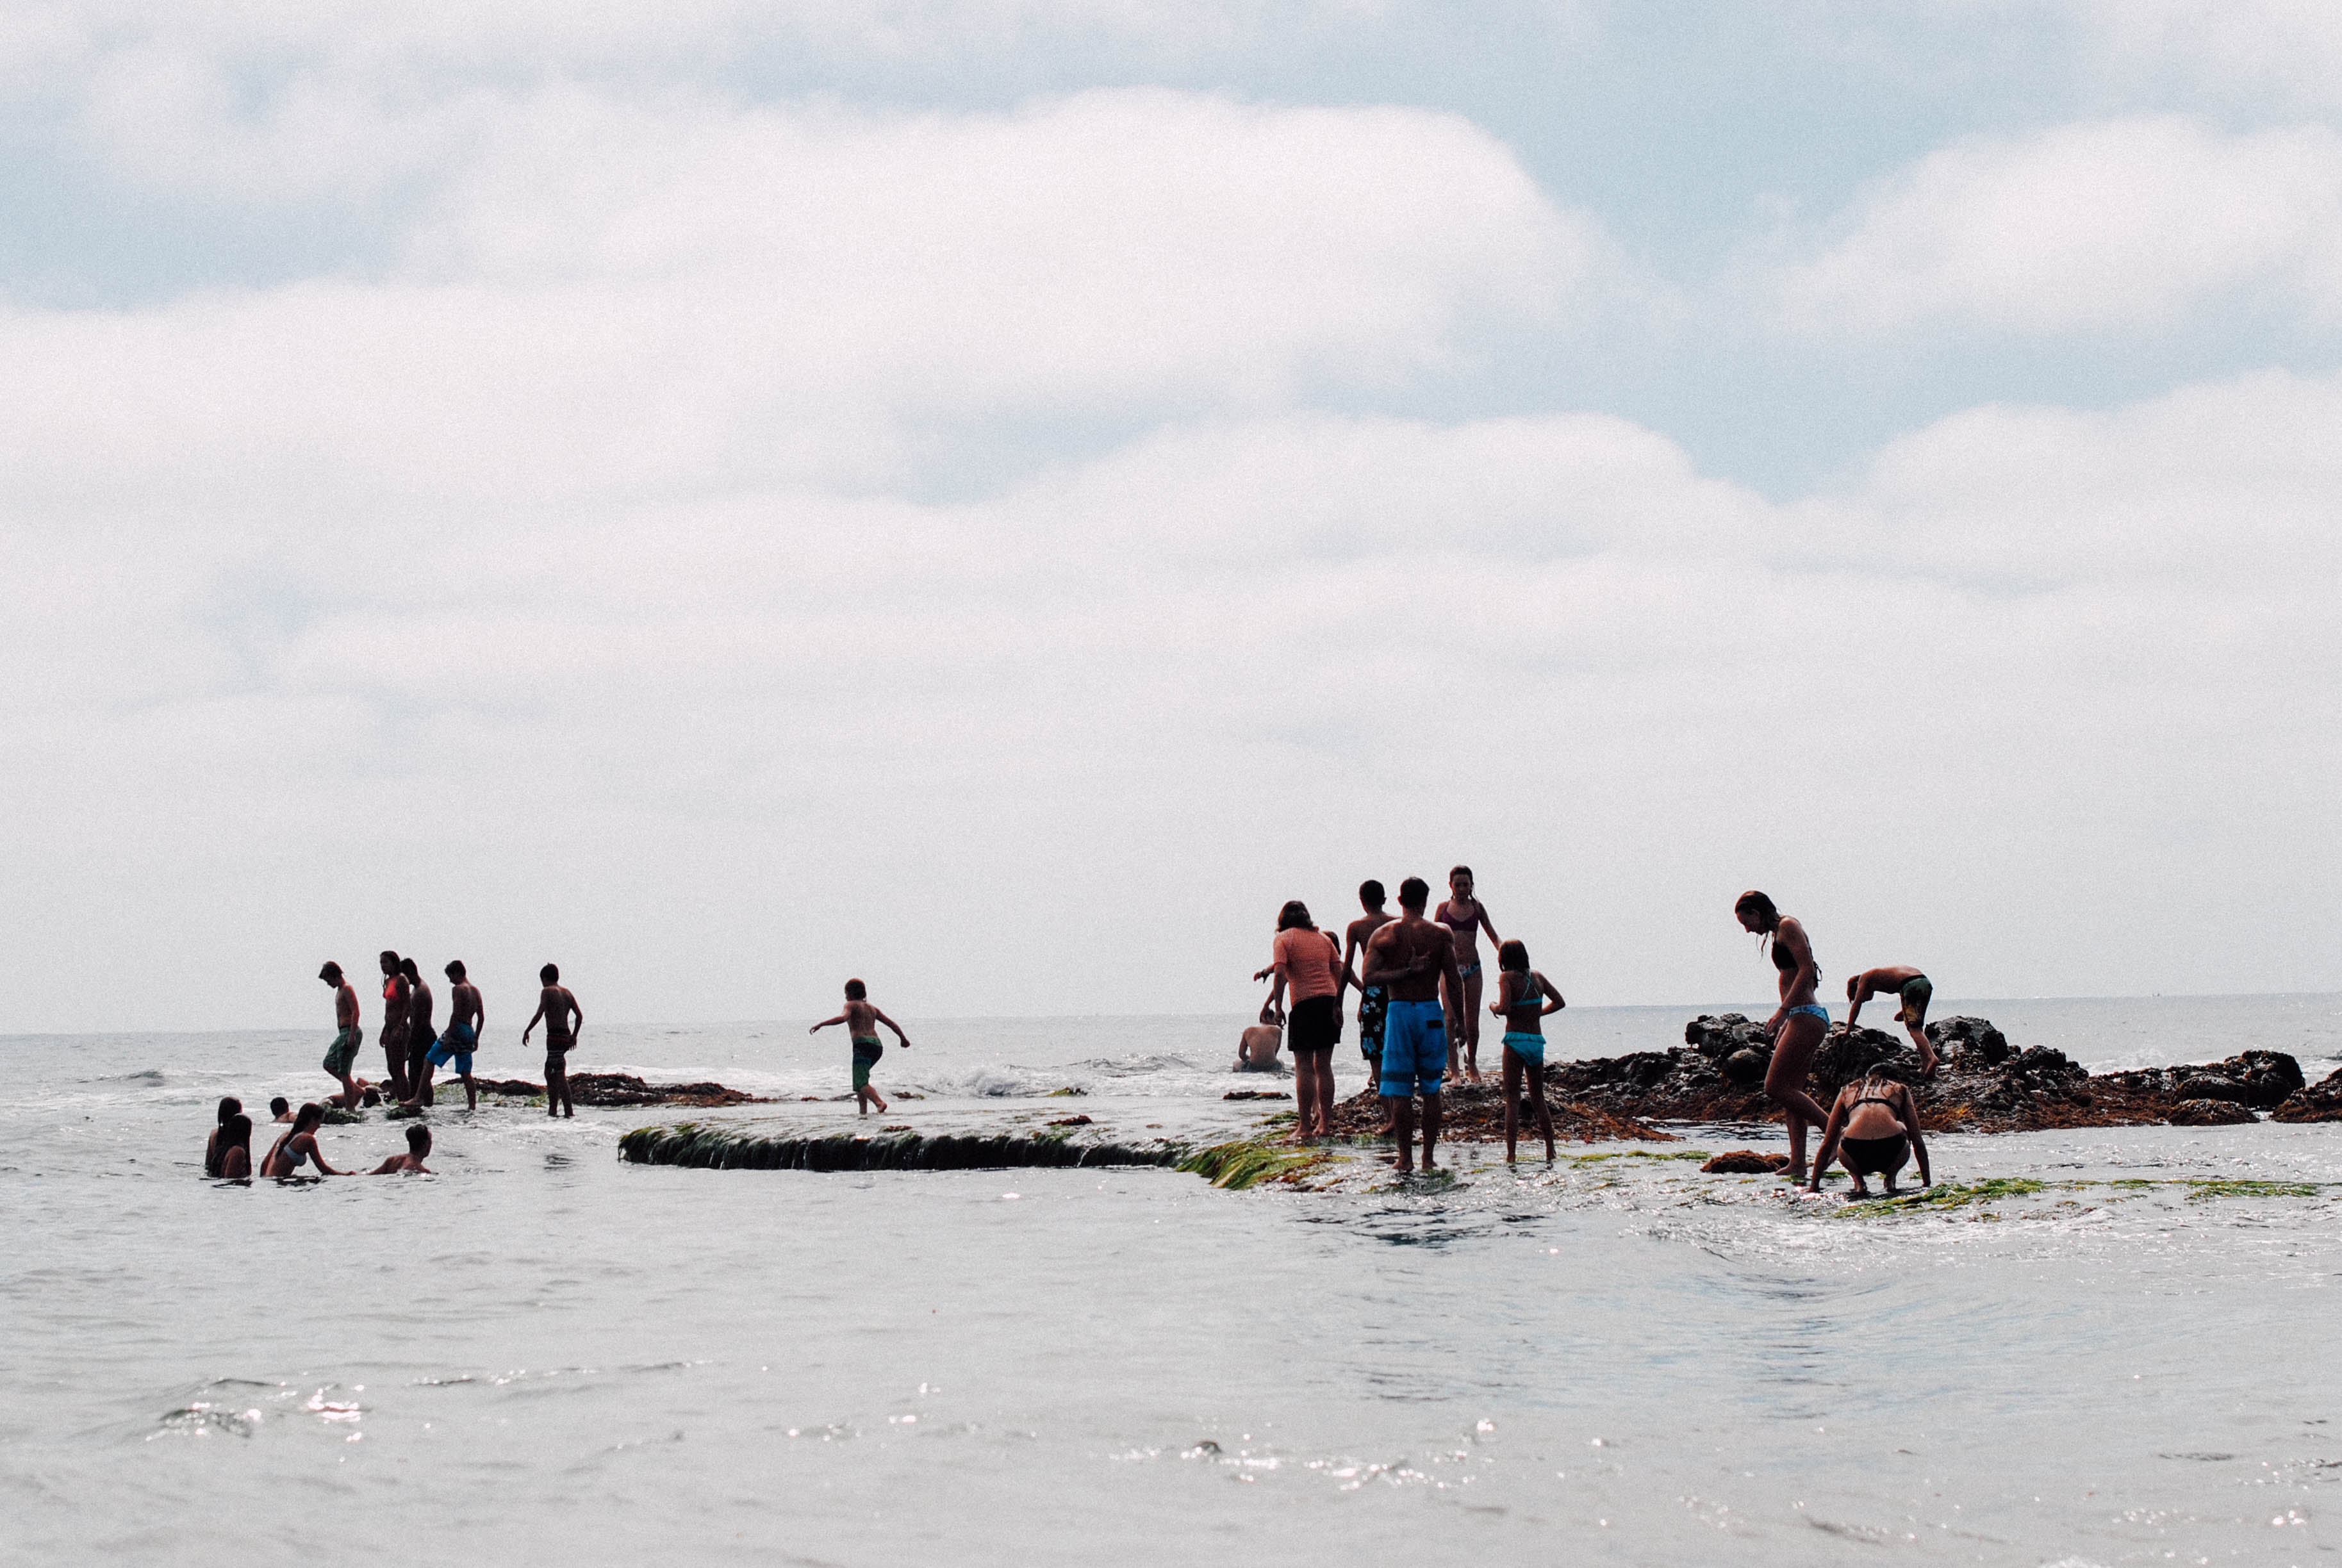
beach, sea, boat, paddle, vehicle, boating